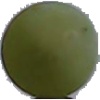
Label: Grape White 4